British Energy

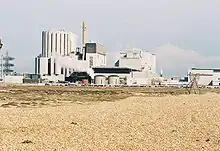
Dungeness B advanced gas-cooled reactor, in 2005 given a ten-year life extension to 2018.

In 2007, British Energy entered into a seven-year partnership agreement with Doosan Babcock Energy to provide technical, engineering and operational support across all British Energy sites. The agreement was at the time held to be potentially worth around £550million, bringing up to 800 jobs into Scotland and the rest of the UK.